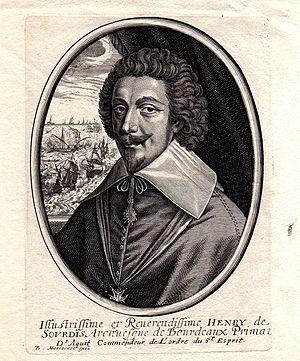
Portrait d'Henri d'Escoubleau de Sourdis (1593-1645)
Le 20 août 1641, une flotte espagnole sous le commandement de don García Álvarez de Tolède, s’approcha de Tarragone qui était assiégée par l’armée française de Lamotte-Hondancourt, et sur mer par la flotte d'Henri de Sourdis, composée de 36 galions, 4 brûlots, 19 galères et 8 brigantins.
Henri d'Escoubleau de Sourdis est un homme d'Église et officier de marine français du XVIIᵉ siècle. Évêque de Maillezais puis archevêque de Bordeaux de 1629 à sa mort. Il est lieutenant général de la marine royale sous Louis XIII et participe à ce titre aux plus grandes opérations militaires de ce règne.
La bataille de Getaria est une bataille navale livrée le 22 août 1638 dans le petit port de Getaria, sur la côte du pays basque espagnol, durant la guerre de Trente Ans. Elle se passe trois ans après l'engagement français dans le conflit alors que celui est encore très indécis. Le combat oppose une escadre française qui soutient les forces terrestres progressant le long du littoral à une escadre espagnole arrivée en renfort. Alors que plusieurs affrontements ont déjà eu lieu en Méditerranée, c'est la première grande bataille navale franco-espagnole dans l'Atlantique. C'est une victoire française qui ébranle la puissance espagnole sur mer, mais qui ne profite pas à Louis XIII et Richelieu, car les troupes à terre sont tenues en échec.